Madonna (book)

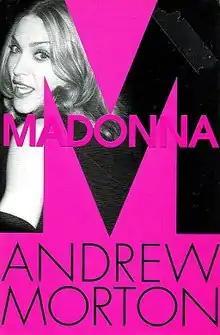
First edition (US)

Madonna is a biography by English author Andrew Morton, chronicling the life of American recording artist Madonna. The book was released in November 2001 by St. Martin's Press in the United States and by Michael O'Mara Books in the United Kingdom. Morton decided to write a biography on Madonna in 2000. The release was announced in April 2001 by St. Martin's Press. President and publisher Sally Richardson described the biography to contain details about Madonna's ambitions, her relationships and her lifestyle.